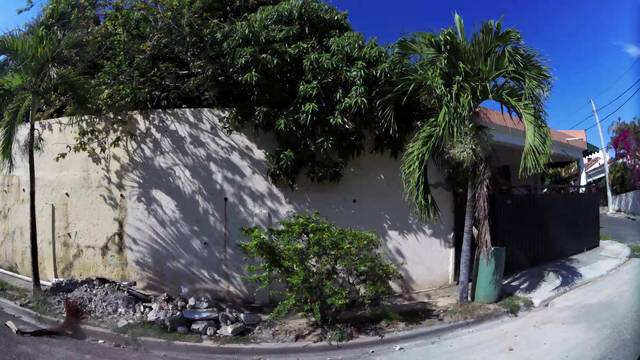
Region: Dominican Republic
Coordinates: 18.472, -69.991